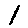
Label: 1